Let's Get Married (1926 film)

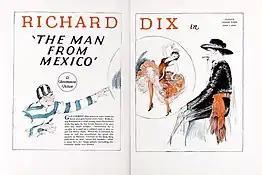
1925 advertisement for this film before the name change

As described in a film magazine review, Billy Dexter, pinched while celebrating a college football game victory, is released. He promises his sweetheart Mary that he will reform and starts selling hymnbooks. However, fate tangles him in a nightclub scrap; he is rearrested and sent to jail. With the aid of a friendly detective, he deceives Mary by telling her that he is on a missionary tour of the South Sea Islands. He escapes and persuades her to wed him right away. The marriage ceremony is constantly interrupted by detectives trailing Billy, but he avoids them until the nuptial knot is tied. An officer then hands him his discharge papers.